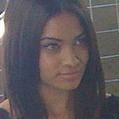
Age: 16